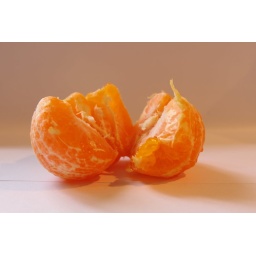
peeled and cut fruit,the orange was taken in my make shift studio [shoebox with white paper lining]